Nellore

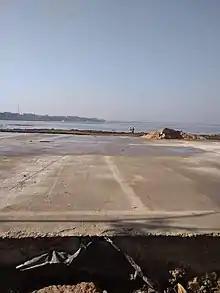
Nellore water tank

Nellore Municipal Corporation was constituted as a municipality on 1 November 1866 by the Madras District Municipality Act. It was upgraded to corporation on 18 October 2004 and has a jurisdictional area of with 54 wards. In 2013, fifteen gram panchayats namely, Allipuram, Ambhapuram, Buja Buja Nellore, Chinthareddypalem, Gudupallipadu, Gundlapalem, Kallurupalli, Kanaparthypadu, Kodurupadu, Narayanareddypeta, Navalakulathota, Nellore Bit-I (Kothuru), Peddacherukuru, Pottipalem, Vavilatepadhu were merged into the municipal corporation. Present mayor of the city is Sravanthi.